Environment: real
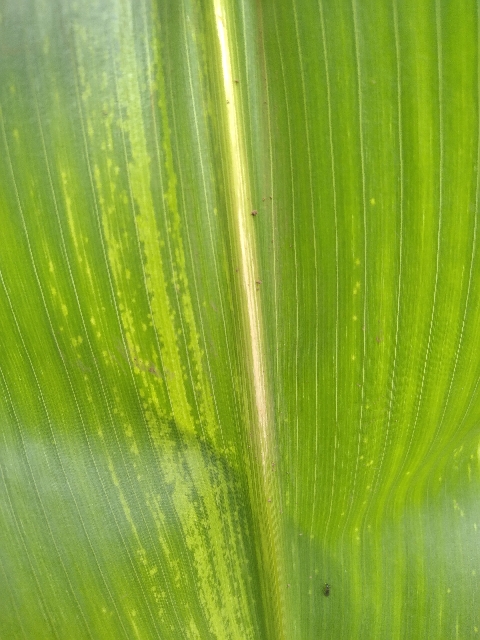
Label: lethal_necrosis